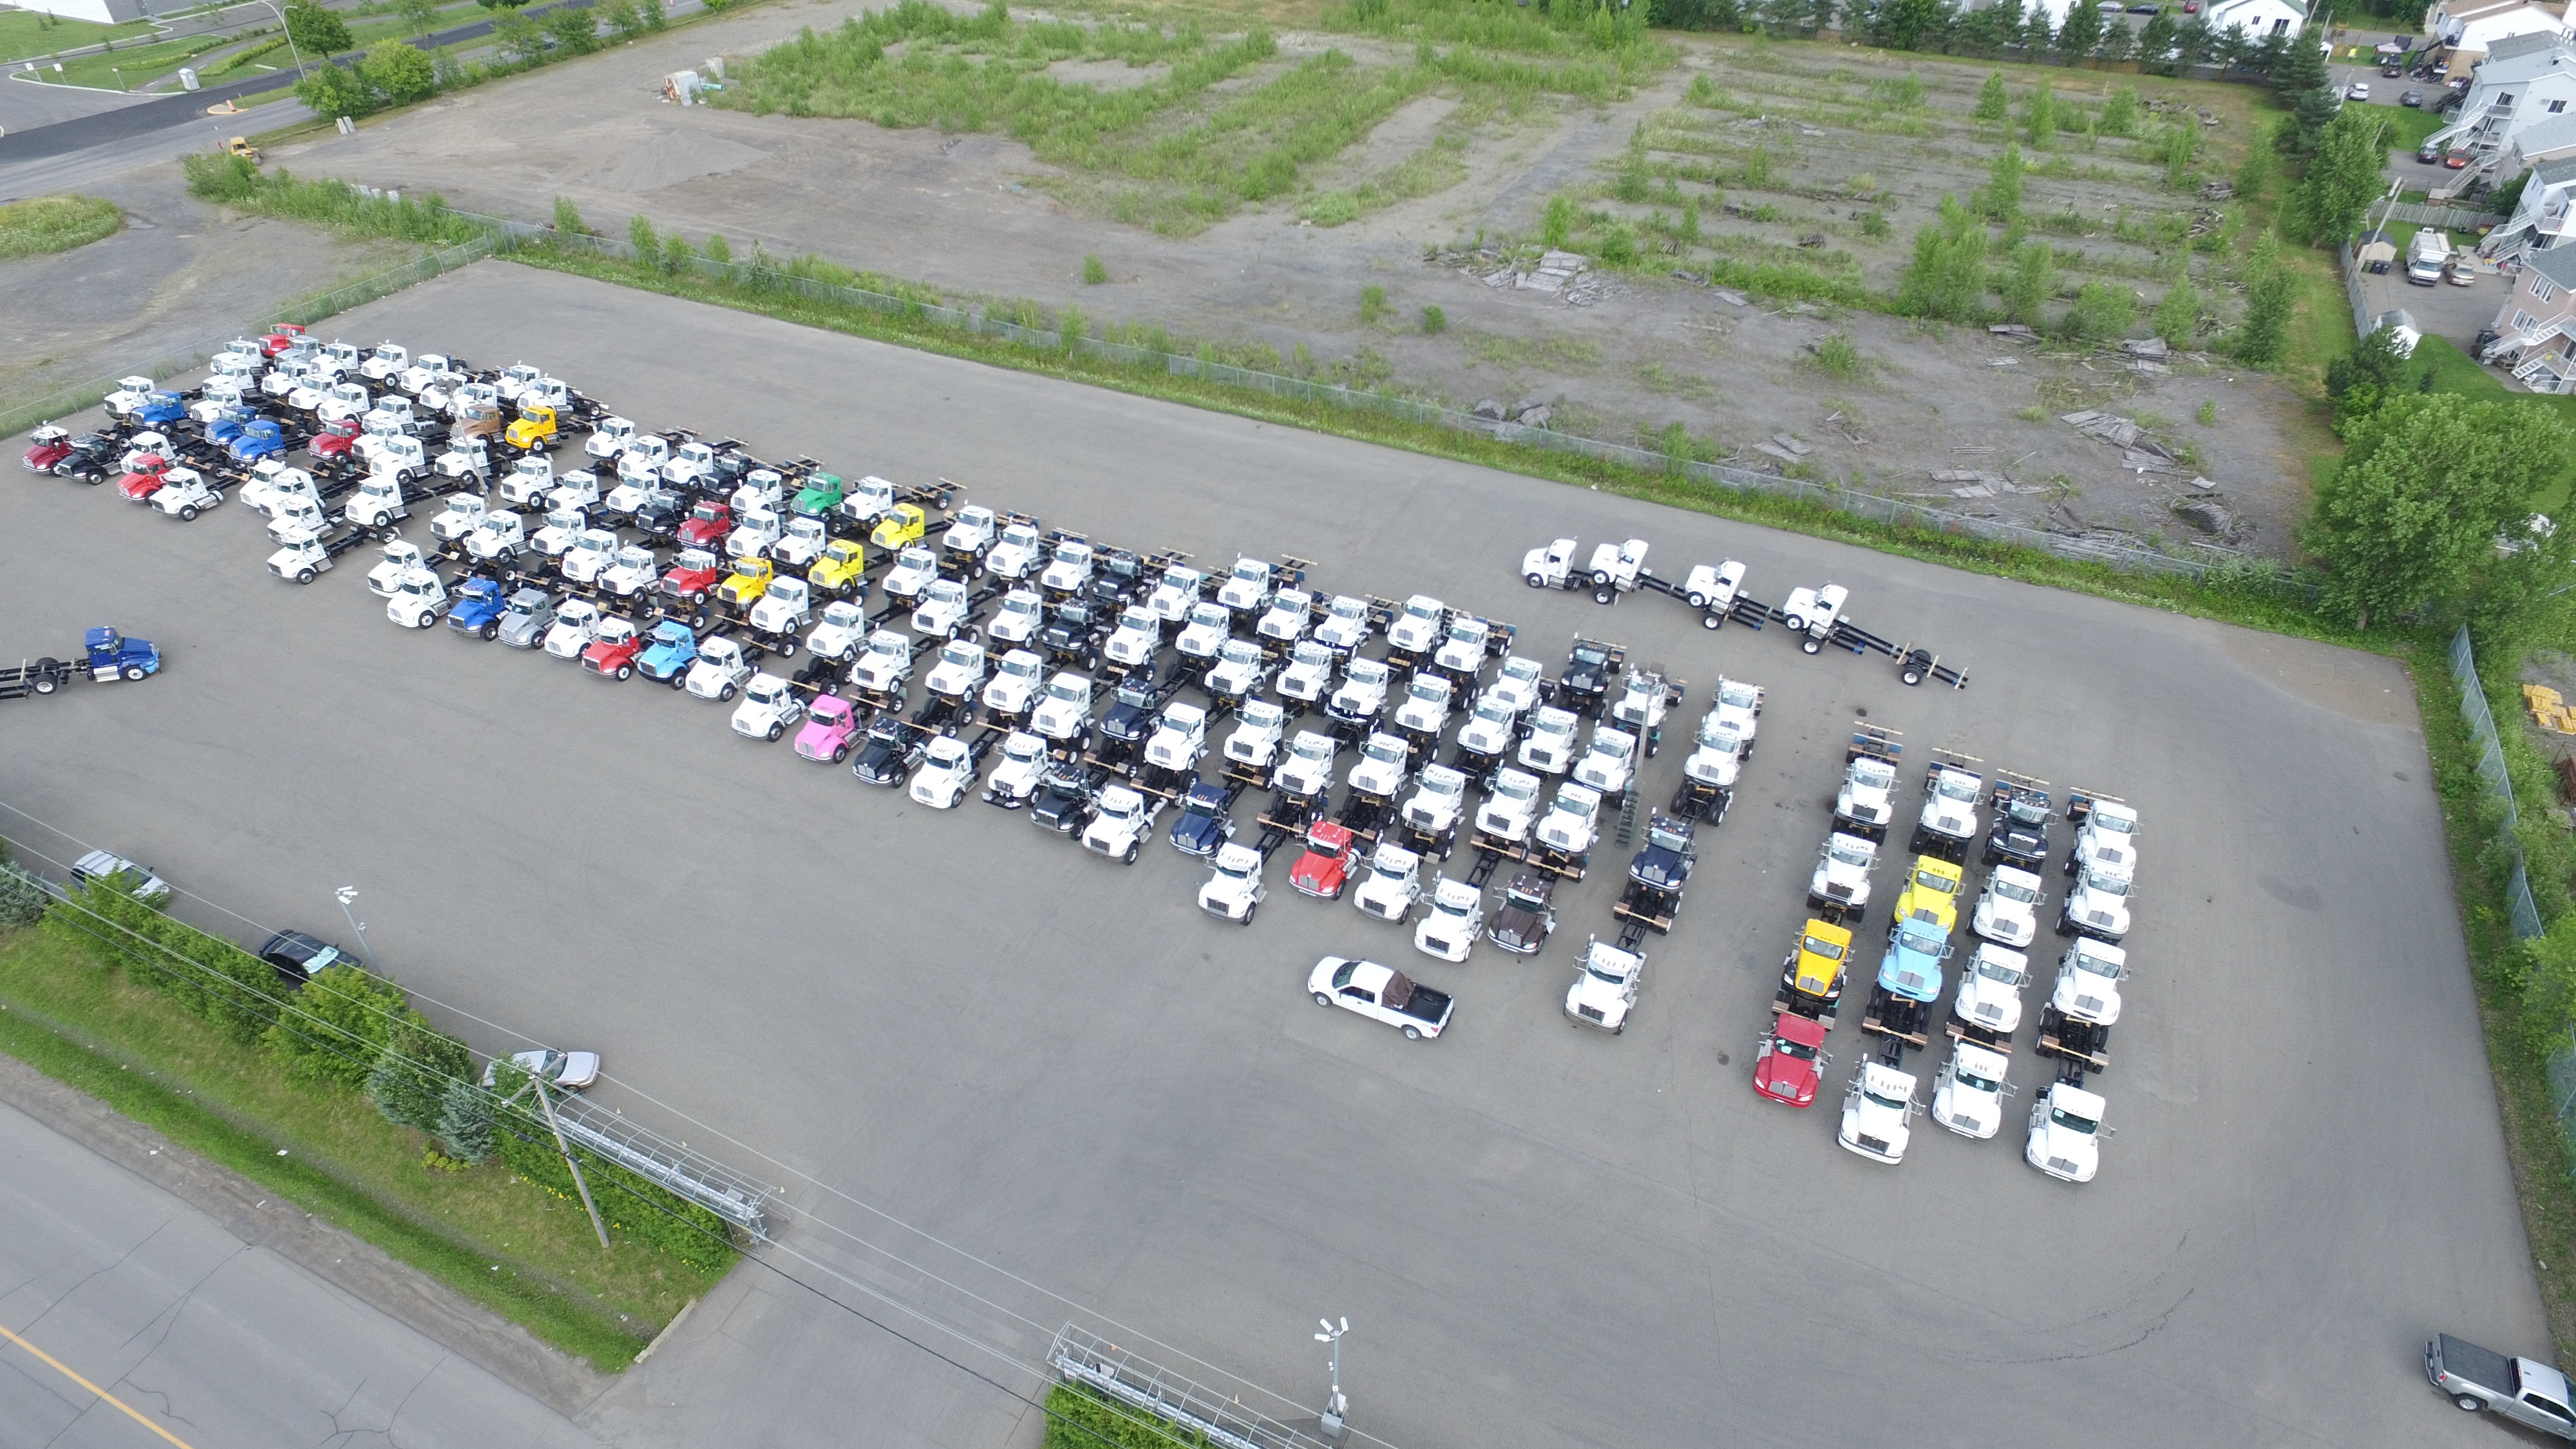
road, traffic, highway, intersection, lane, parking lot, race, race track, aerial photography, residential area, controlled access highway